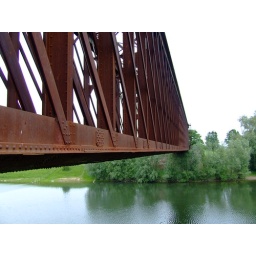
The old railroad bridge near Griethausen